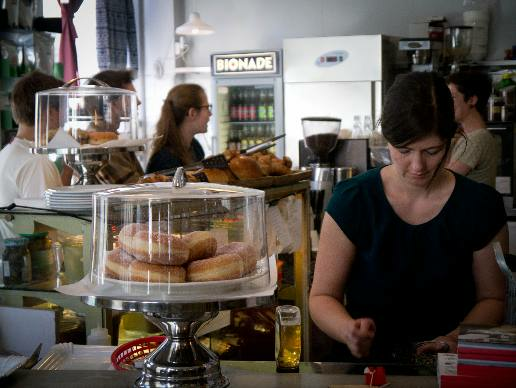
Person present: Yes